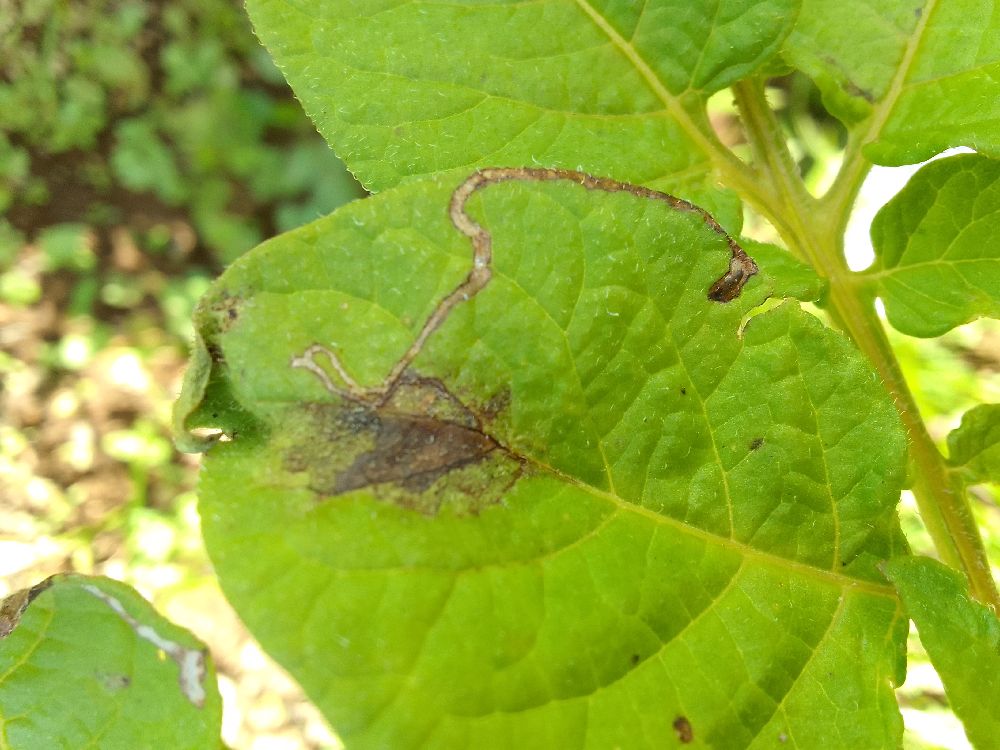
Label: Late blight